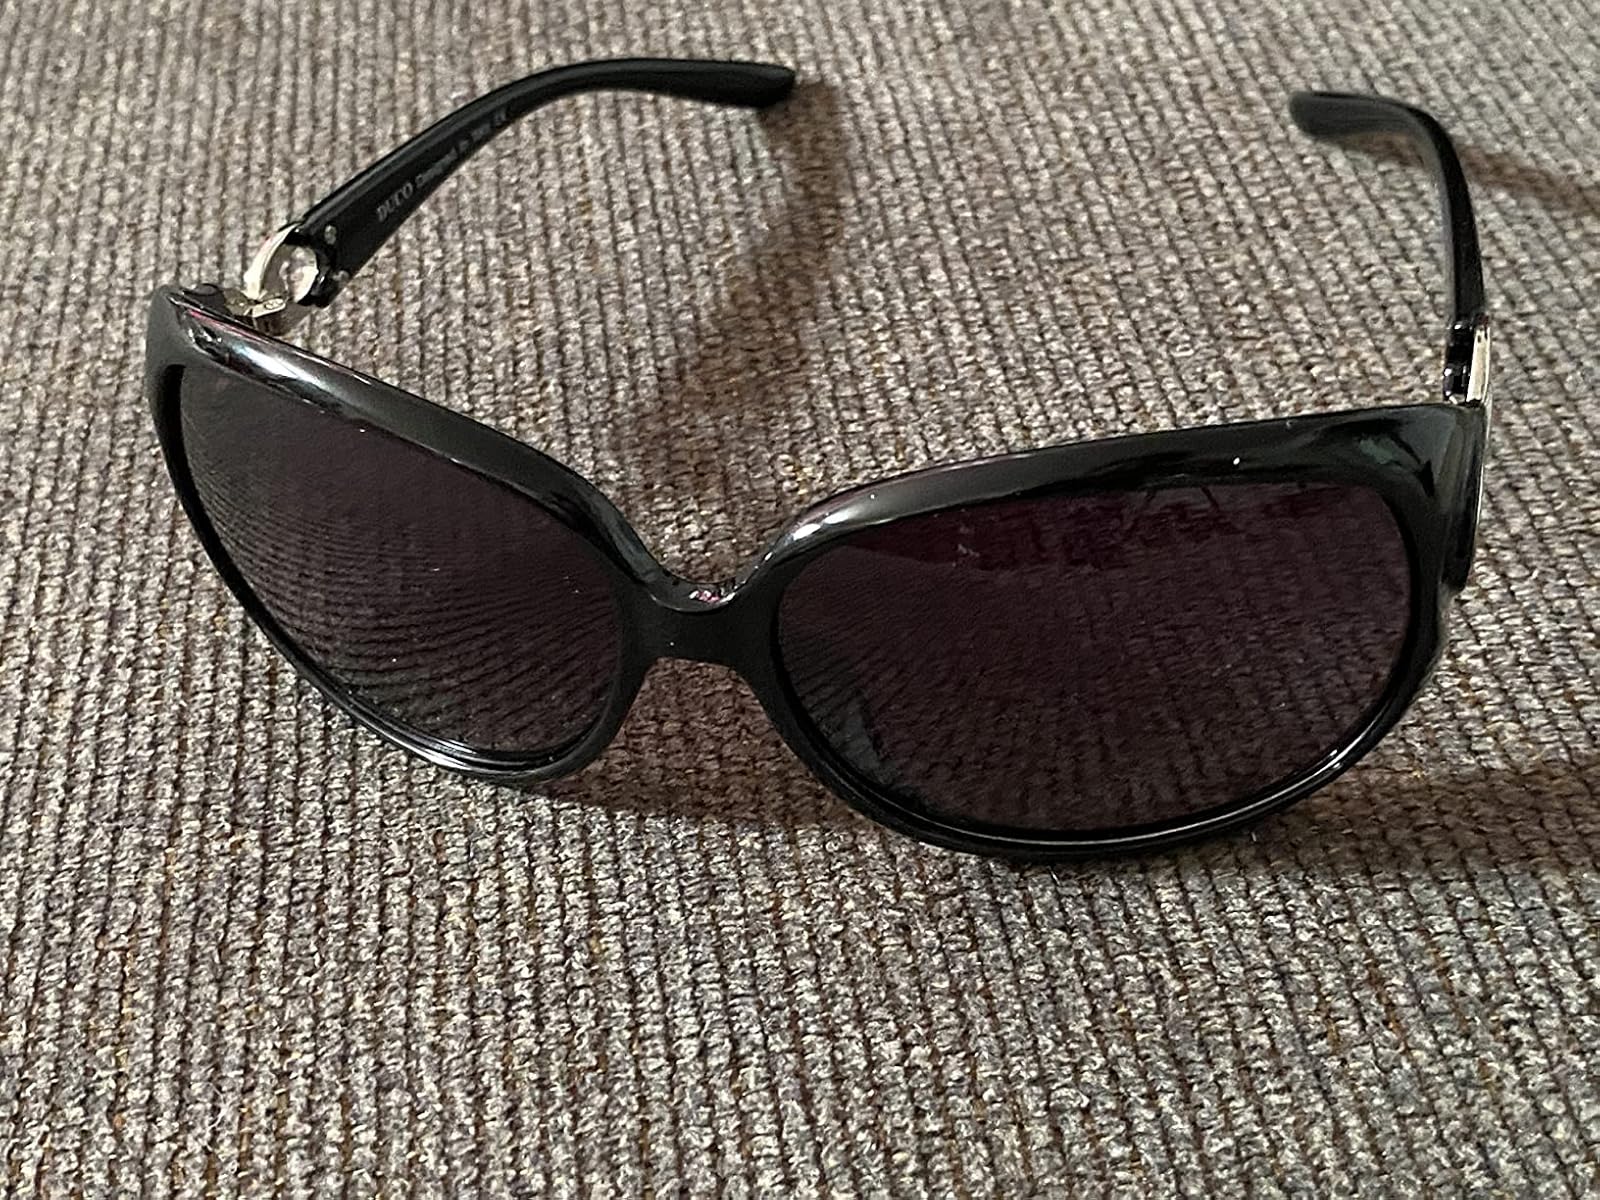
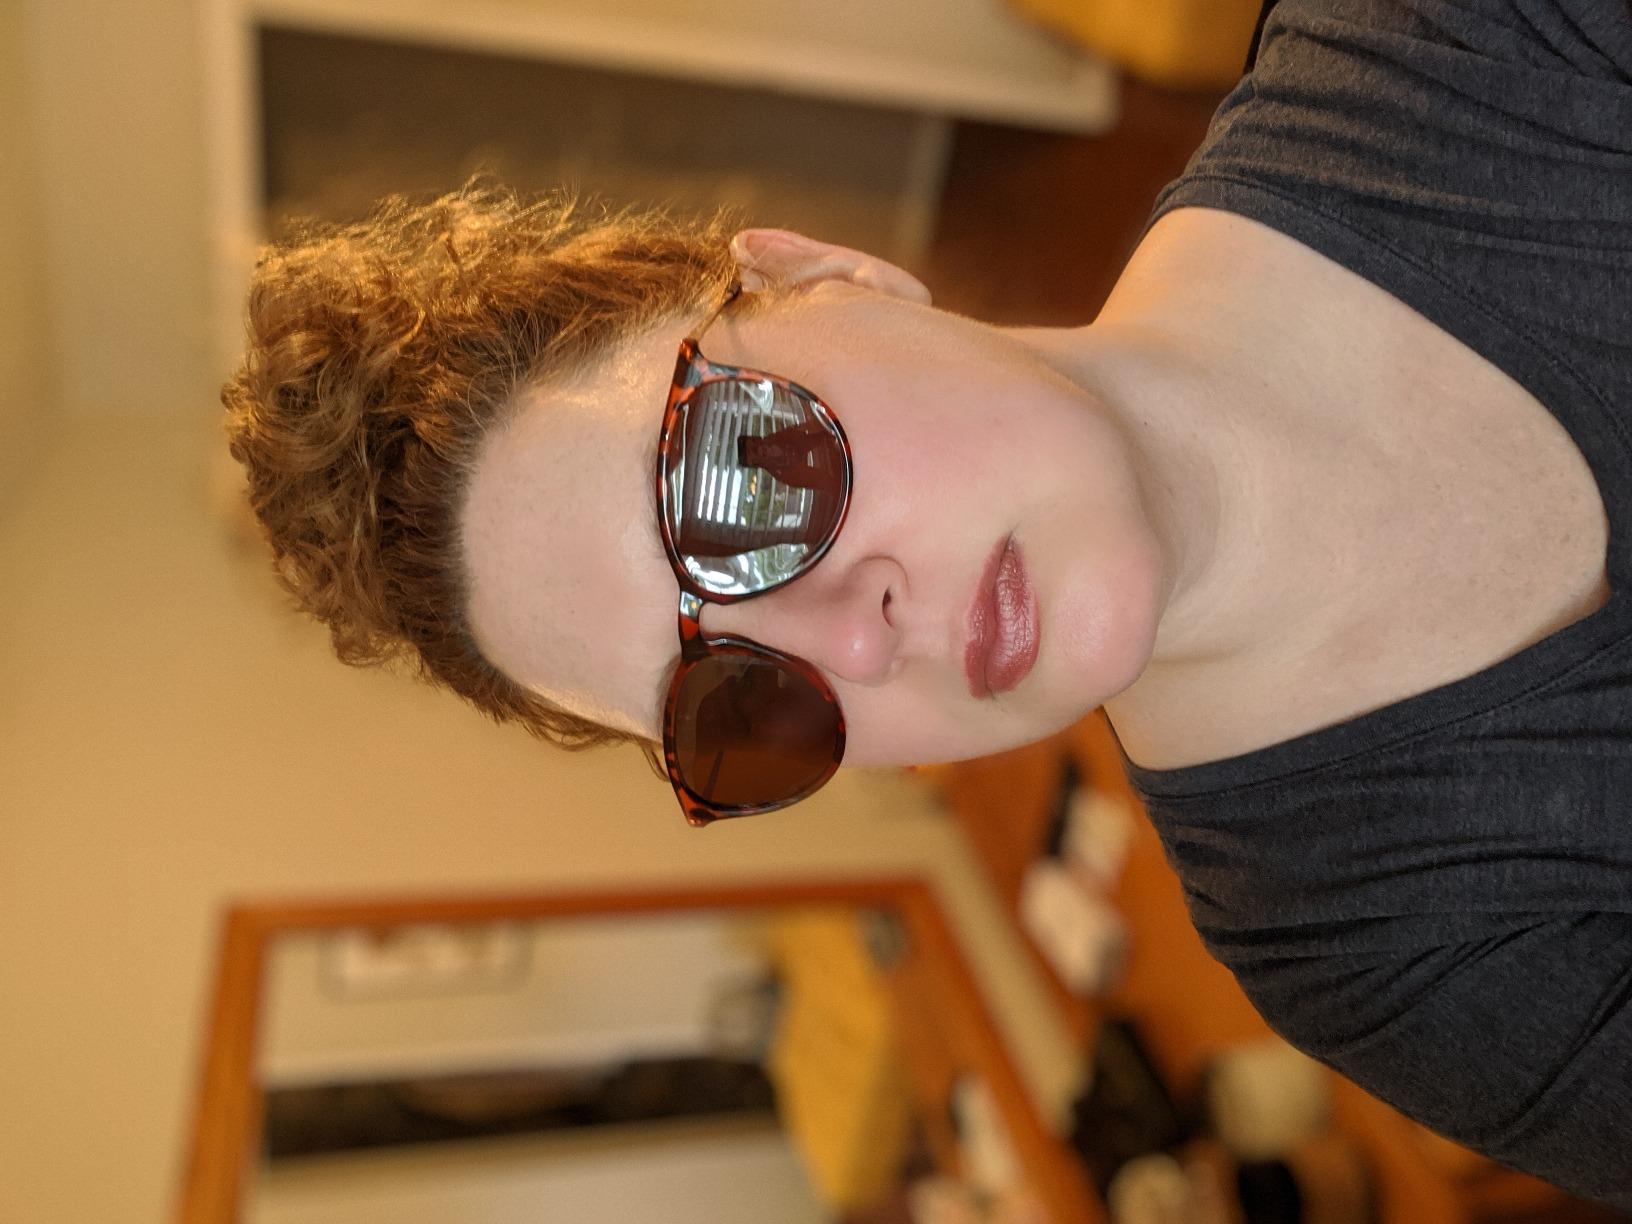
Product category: accessories_sunglasses
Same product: no